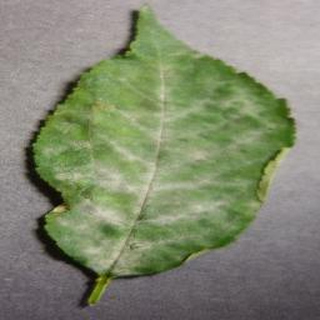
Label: cherry_powdery_mildew